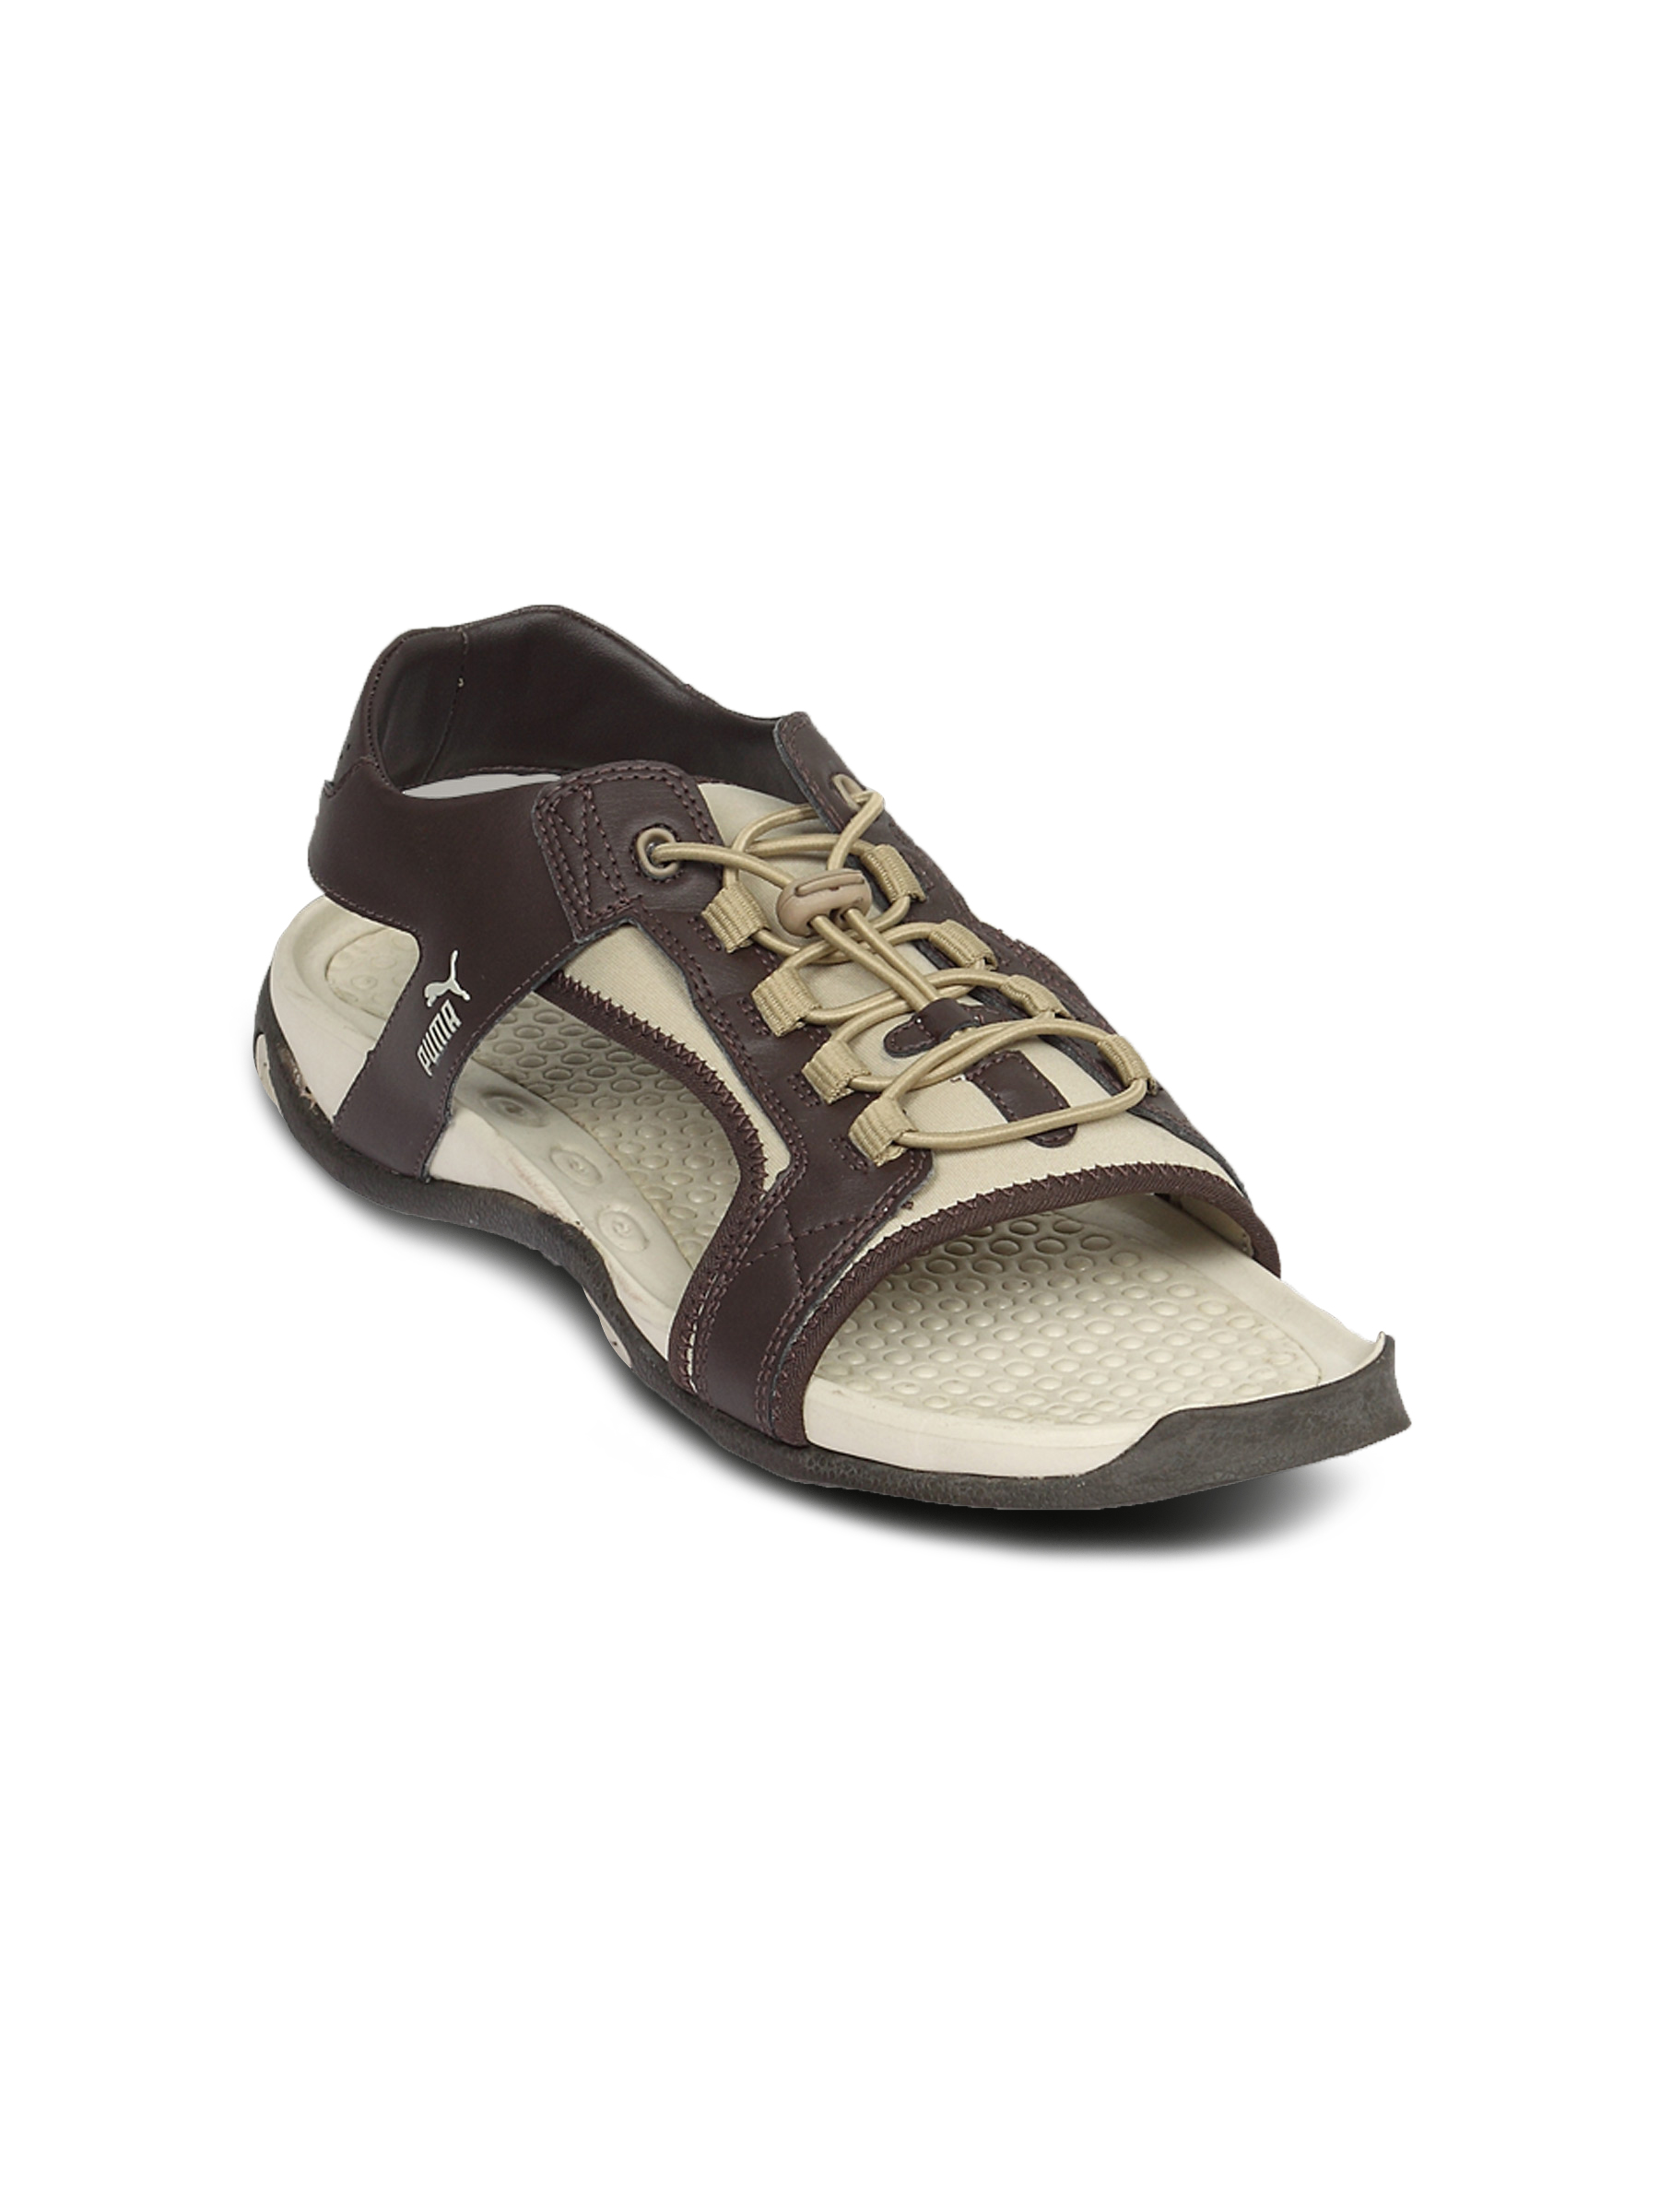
Puma Unisex Winch Brown Beige Floater
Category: Footwear / Sandal / Sandals
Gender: Unisex
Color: Brown
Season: Summer 2011
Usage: Casual